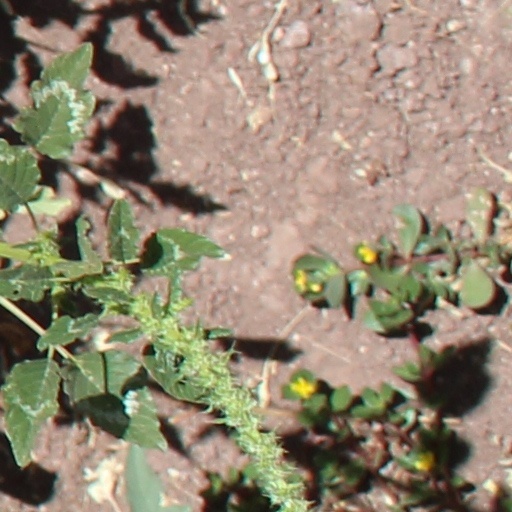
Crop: wheat